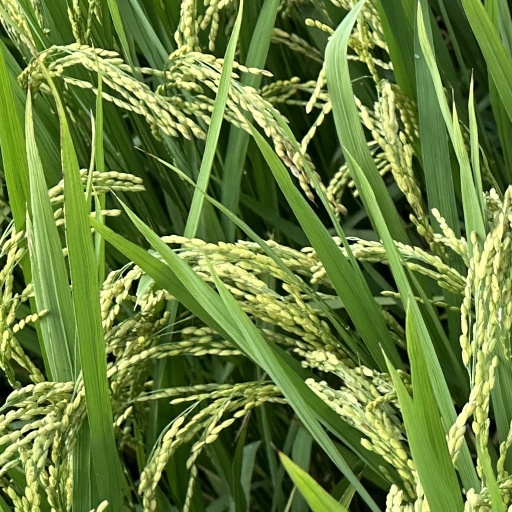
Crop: rice